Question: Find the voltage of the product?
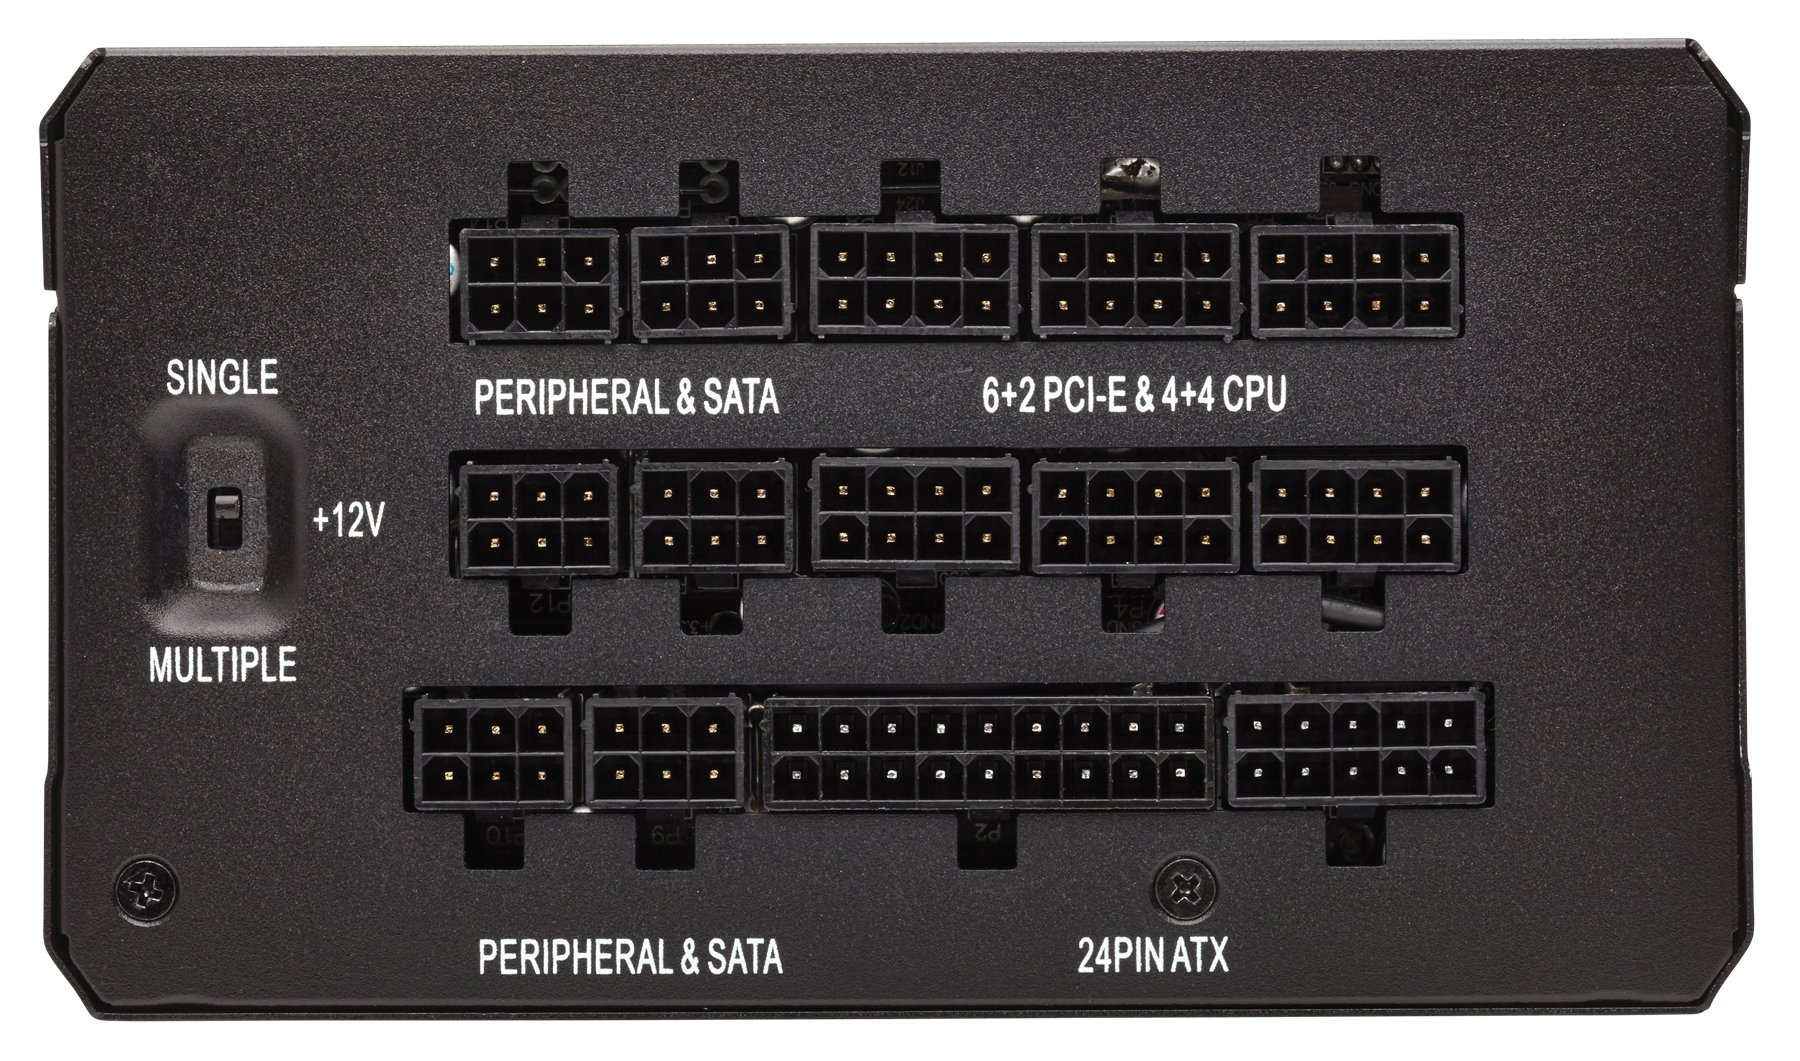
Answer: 12.0 volt